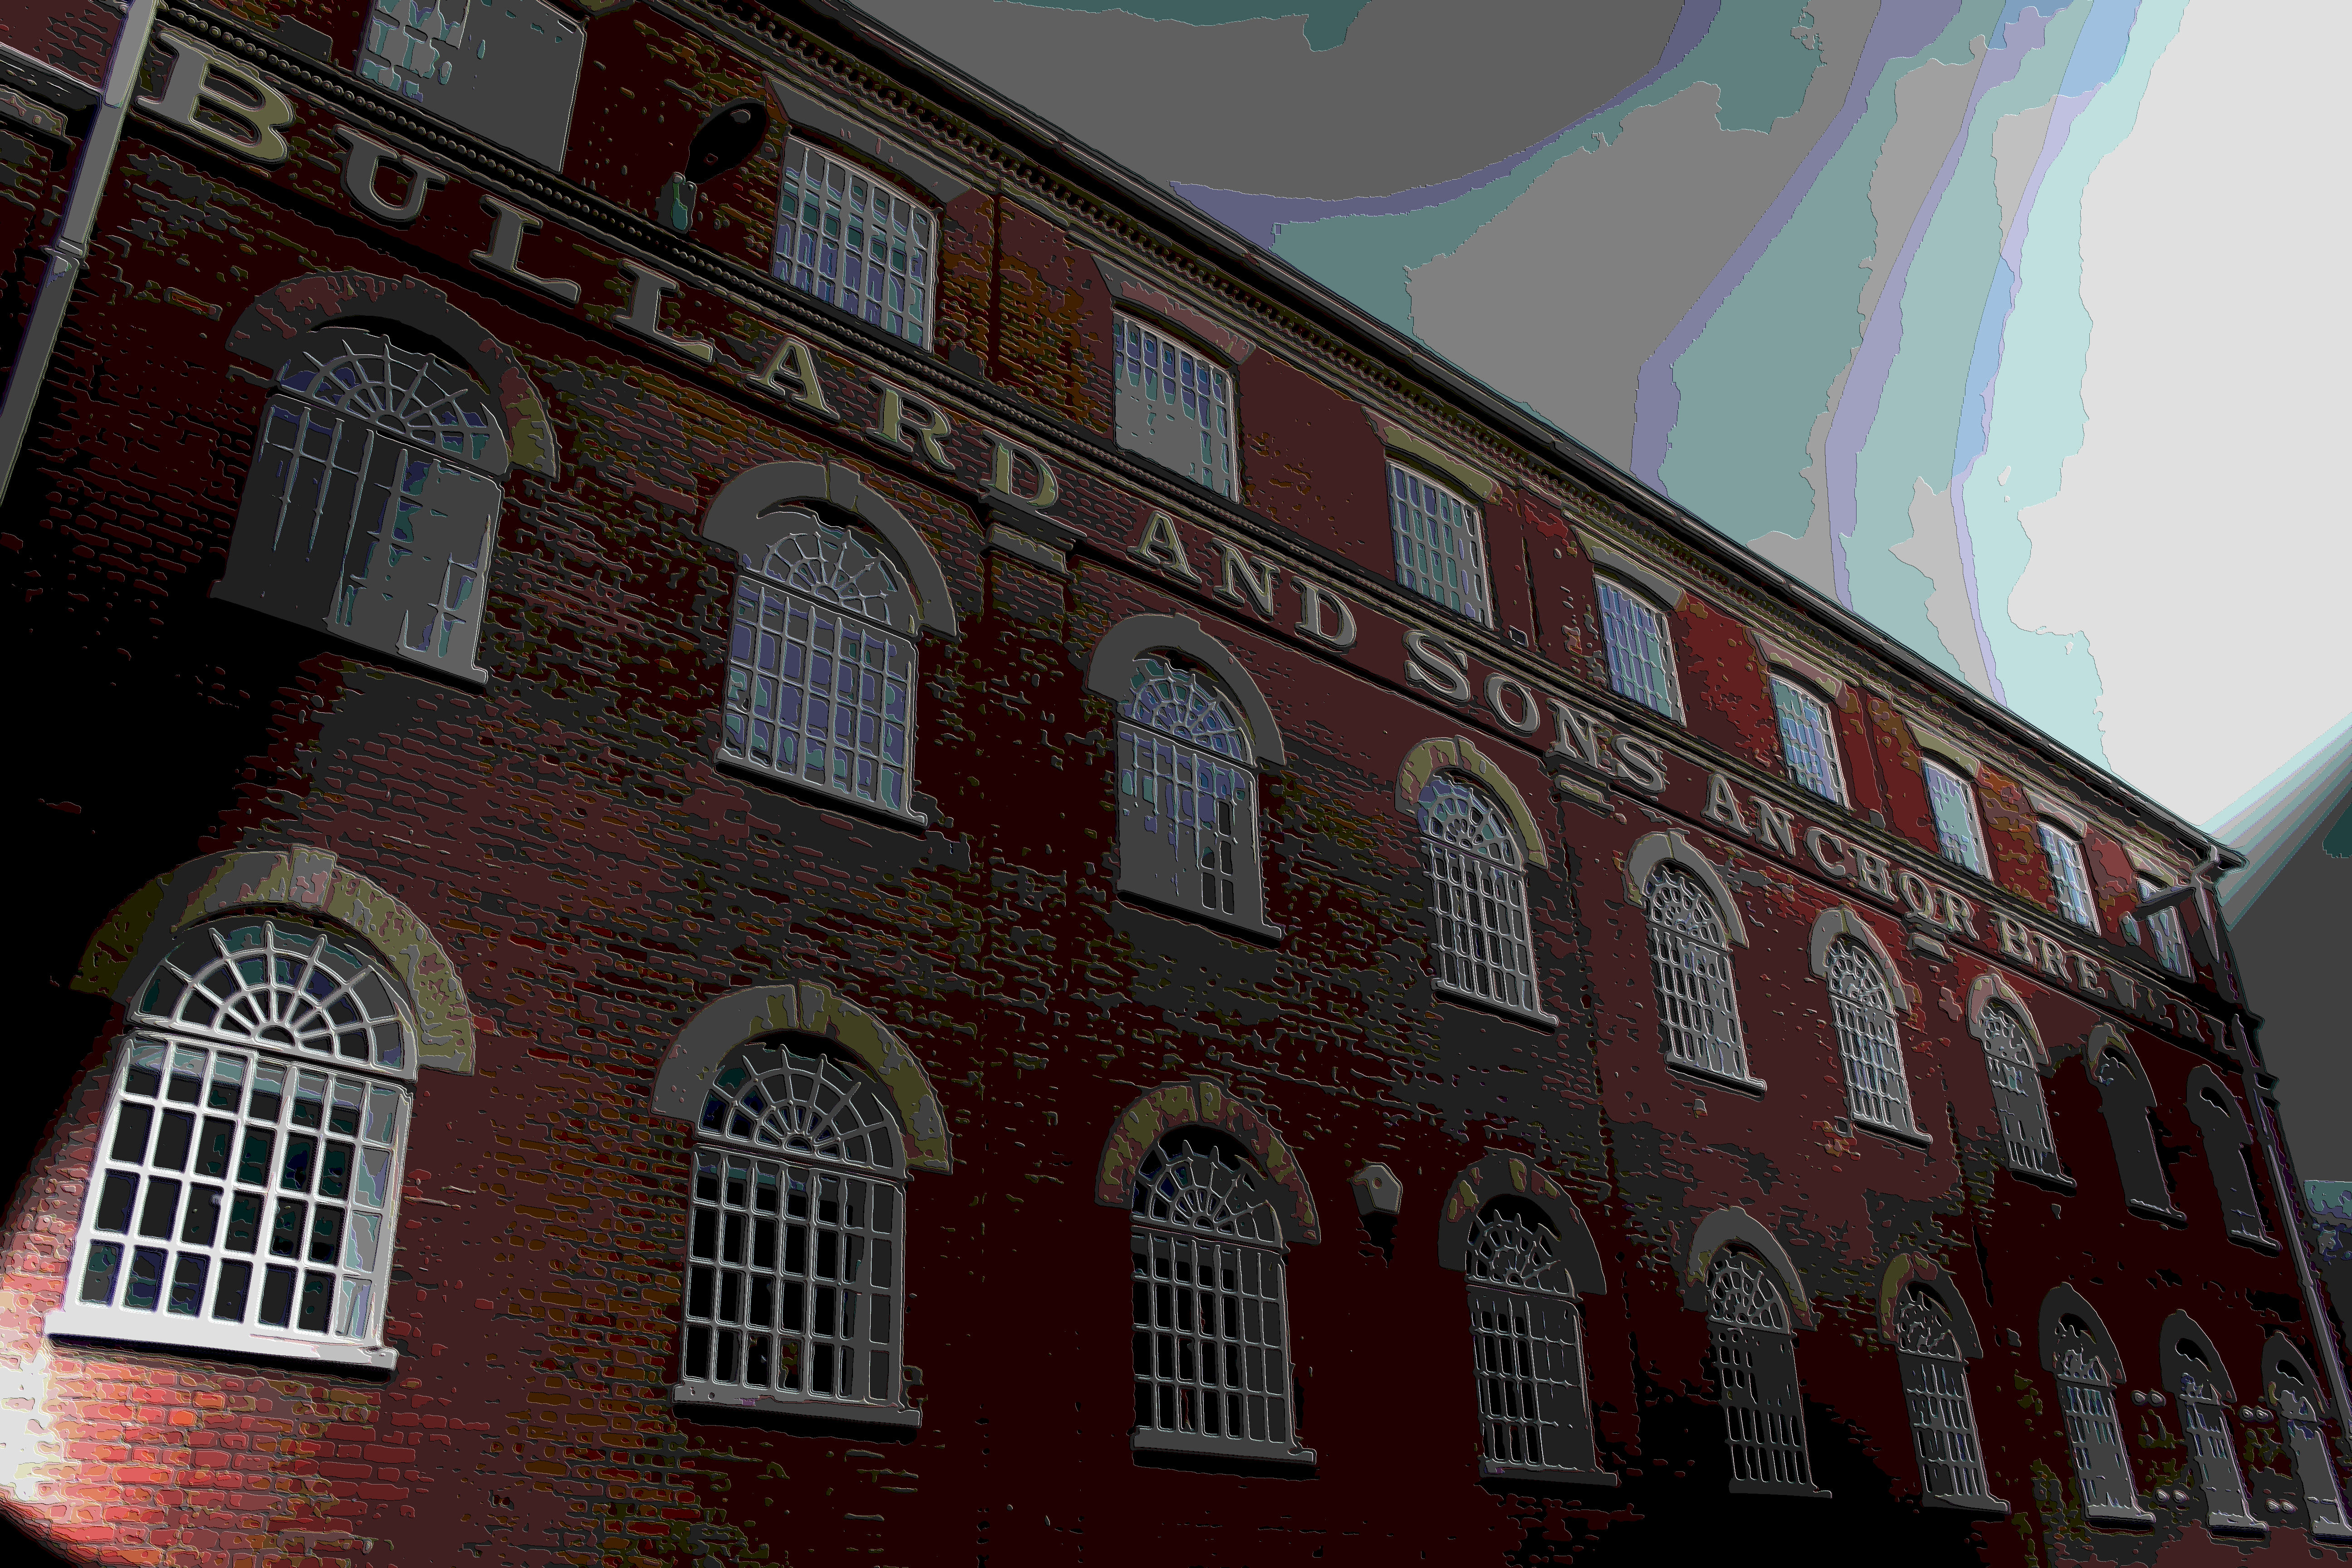
architecture, building, downtown, red, color, landmark, facade, free, shape, urban area